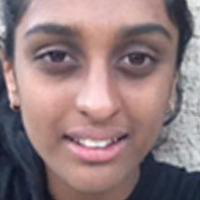
Age group: age 11-20